Owen Sound Transportation Company

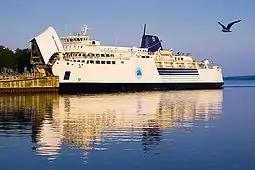
MV "Chi-Cheemaun" at Tobermory

The Owen Sound Transportation Company Limited is a Crown agency of the Government of Ontario responsible for operating seasonal ferry services within Ontario, Canada. OSTC is based in Owen Sound and was originally established in 1921 as a private company until it was fully acquired by the Government of Ontario in 1973. The agency operates the MS "Chi-Cheemaun" between Tobermory and South Baymouth; the MV "Niska I" between Moosonee and Moose Factory Island; the MV "Pelee Islander", and MV "Pelee Islander II" between Kingsville/Leamington and Pelee Island. The MV "Pelee Islander" is also operated between Pelee Island and Sandusky, Ohio.